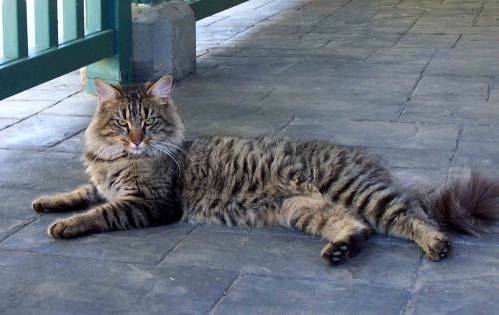
Label: cat